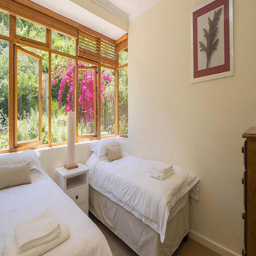
the villa at rest with twin singles .